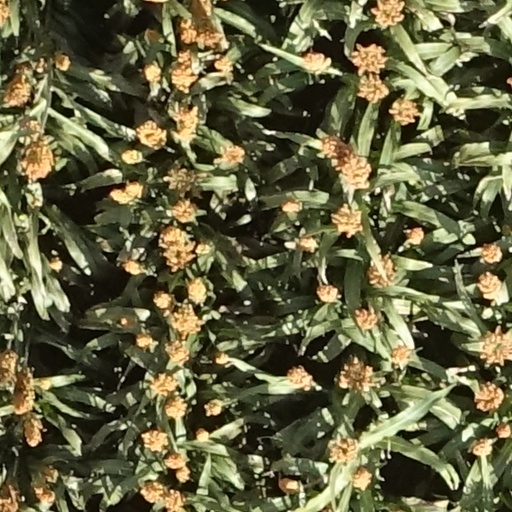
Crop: sorghum